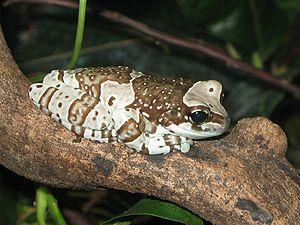
Trachycephalus resinifictrix ou Rainette Kunawalous ou Grenouille Lait est une espèce d'amphibiens de la famille des Hylidae.